Fantastica (1980 film)

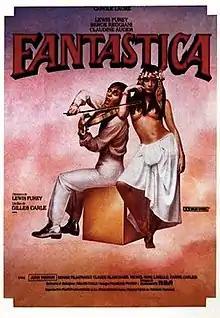
Film poster

Fantastica is a 1980 French-Canadian musical film written and directed by Gilles Carle. It was entered into the 1980 Cannes Film Festival. An English-language dialogue dubbed version of the film was broadcast on Superchannel, a pay-TV channel in western Canada in the early 1980s.